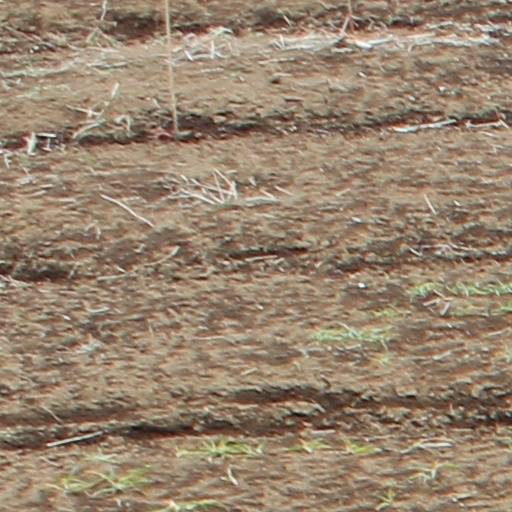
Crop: wheat